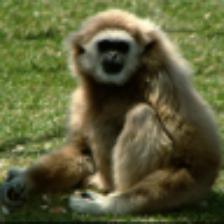
Label: NonHuman